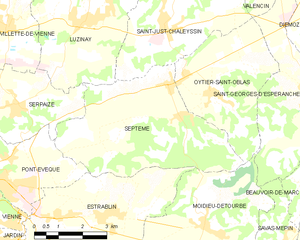
Septème est une commune française située dans le département de l'Isère, en région Auvergne-Rhône-Alpes.